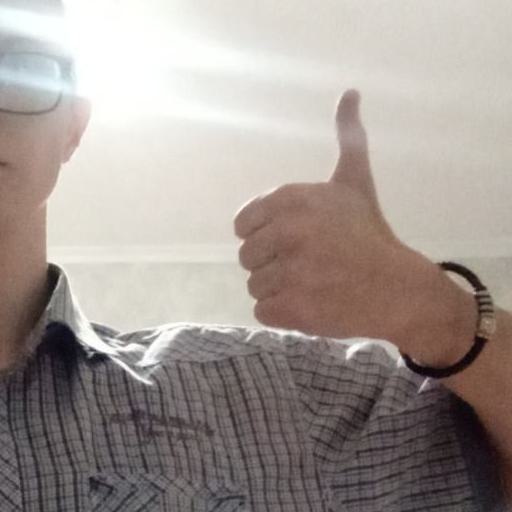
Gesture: like